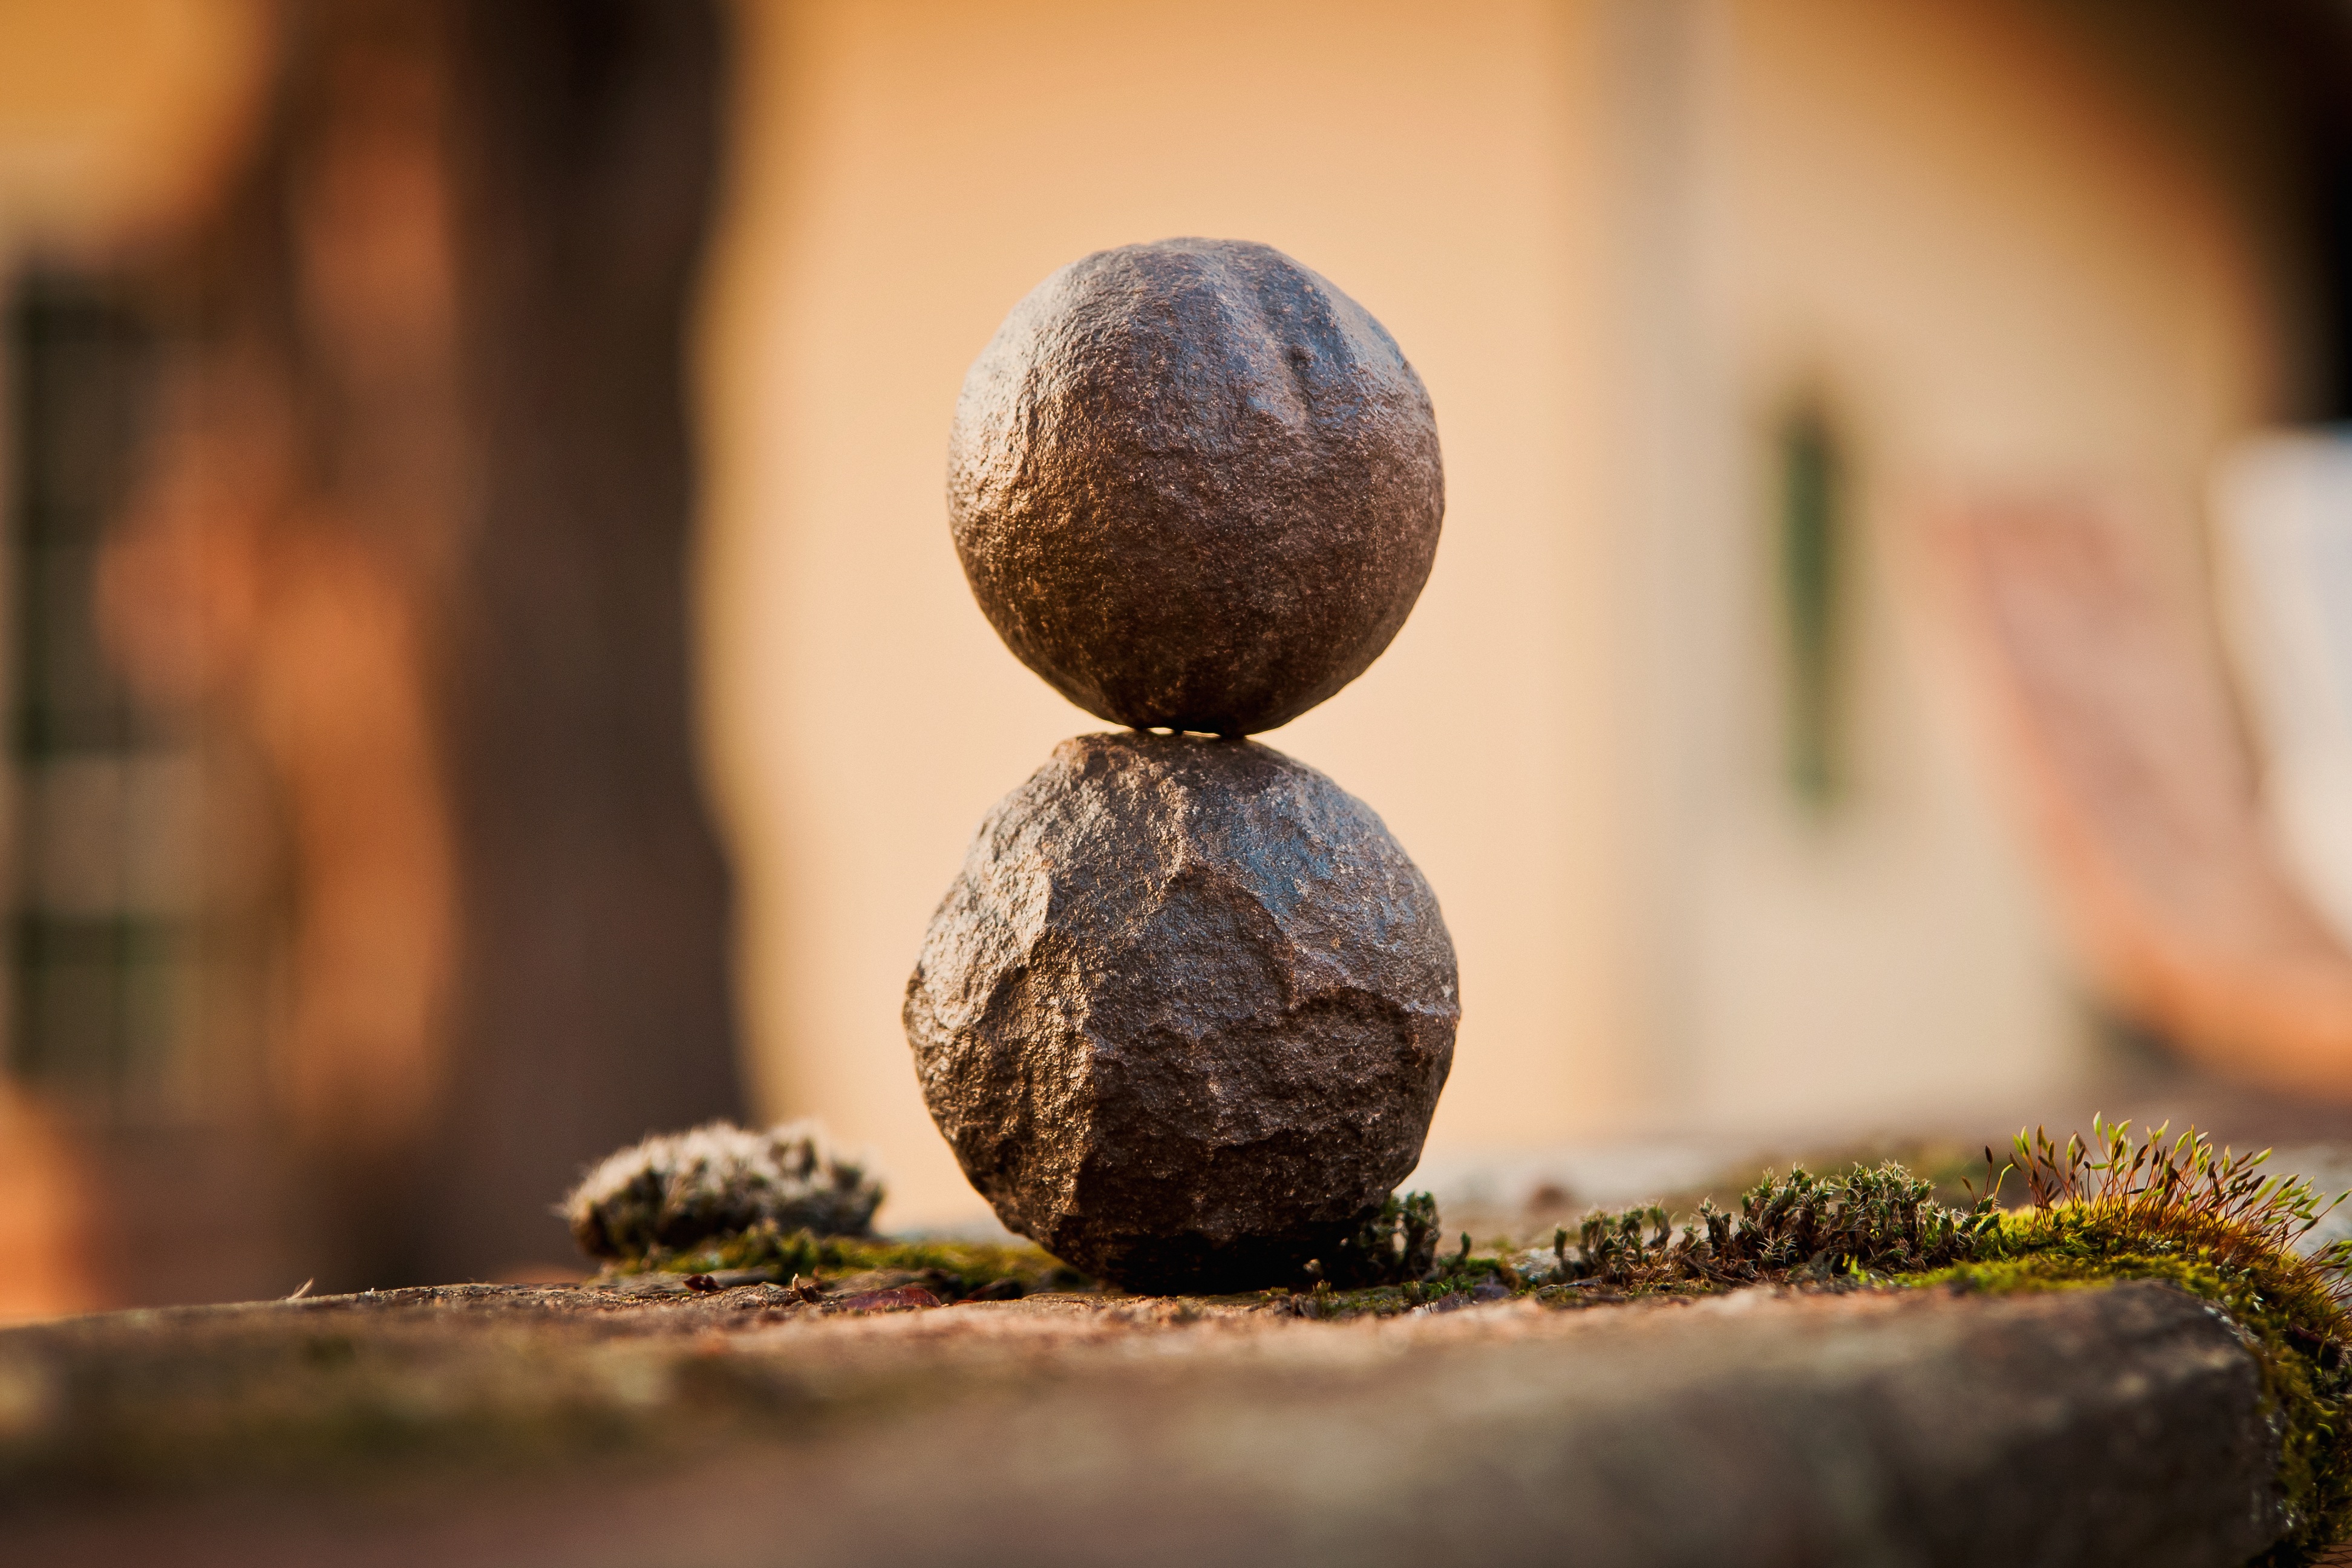
tree, nature, rock, person, wood, photography, leaf, flower, stone, live, relax, balance, natural, autumn, peace, clean, freedom, medicine, lifestyle, healthy, zen, energy, alternative, close up, relaxation, earth, meditation, temple, hands, spa, marble, yoga, mind, protection, nurse, protect, harmony, concentration, therapy, meditating, medication, spirituality, wellness, macro photography, patient, herbal, essential, healing, natural health, meditation nature, moqui, ludasto